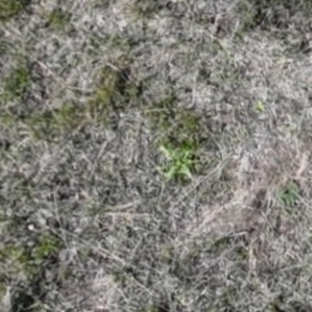
Month: may